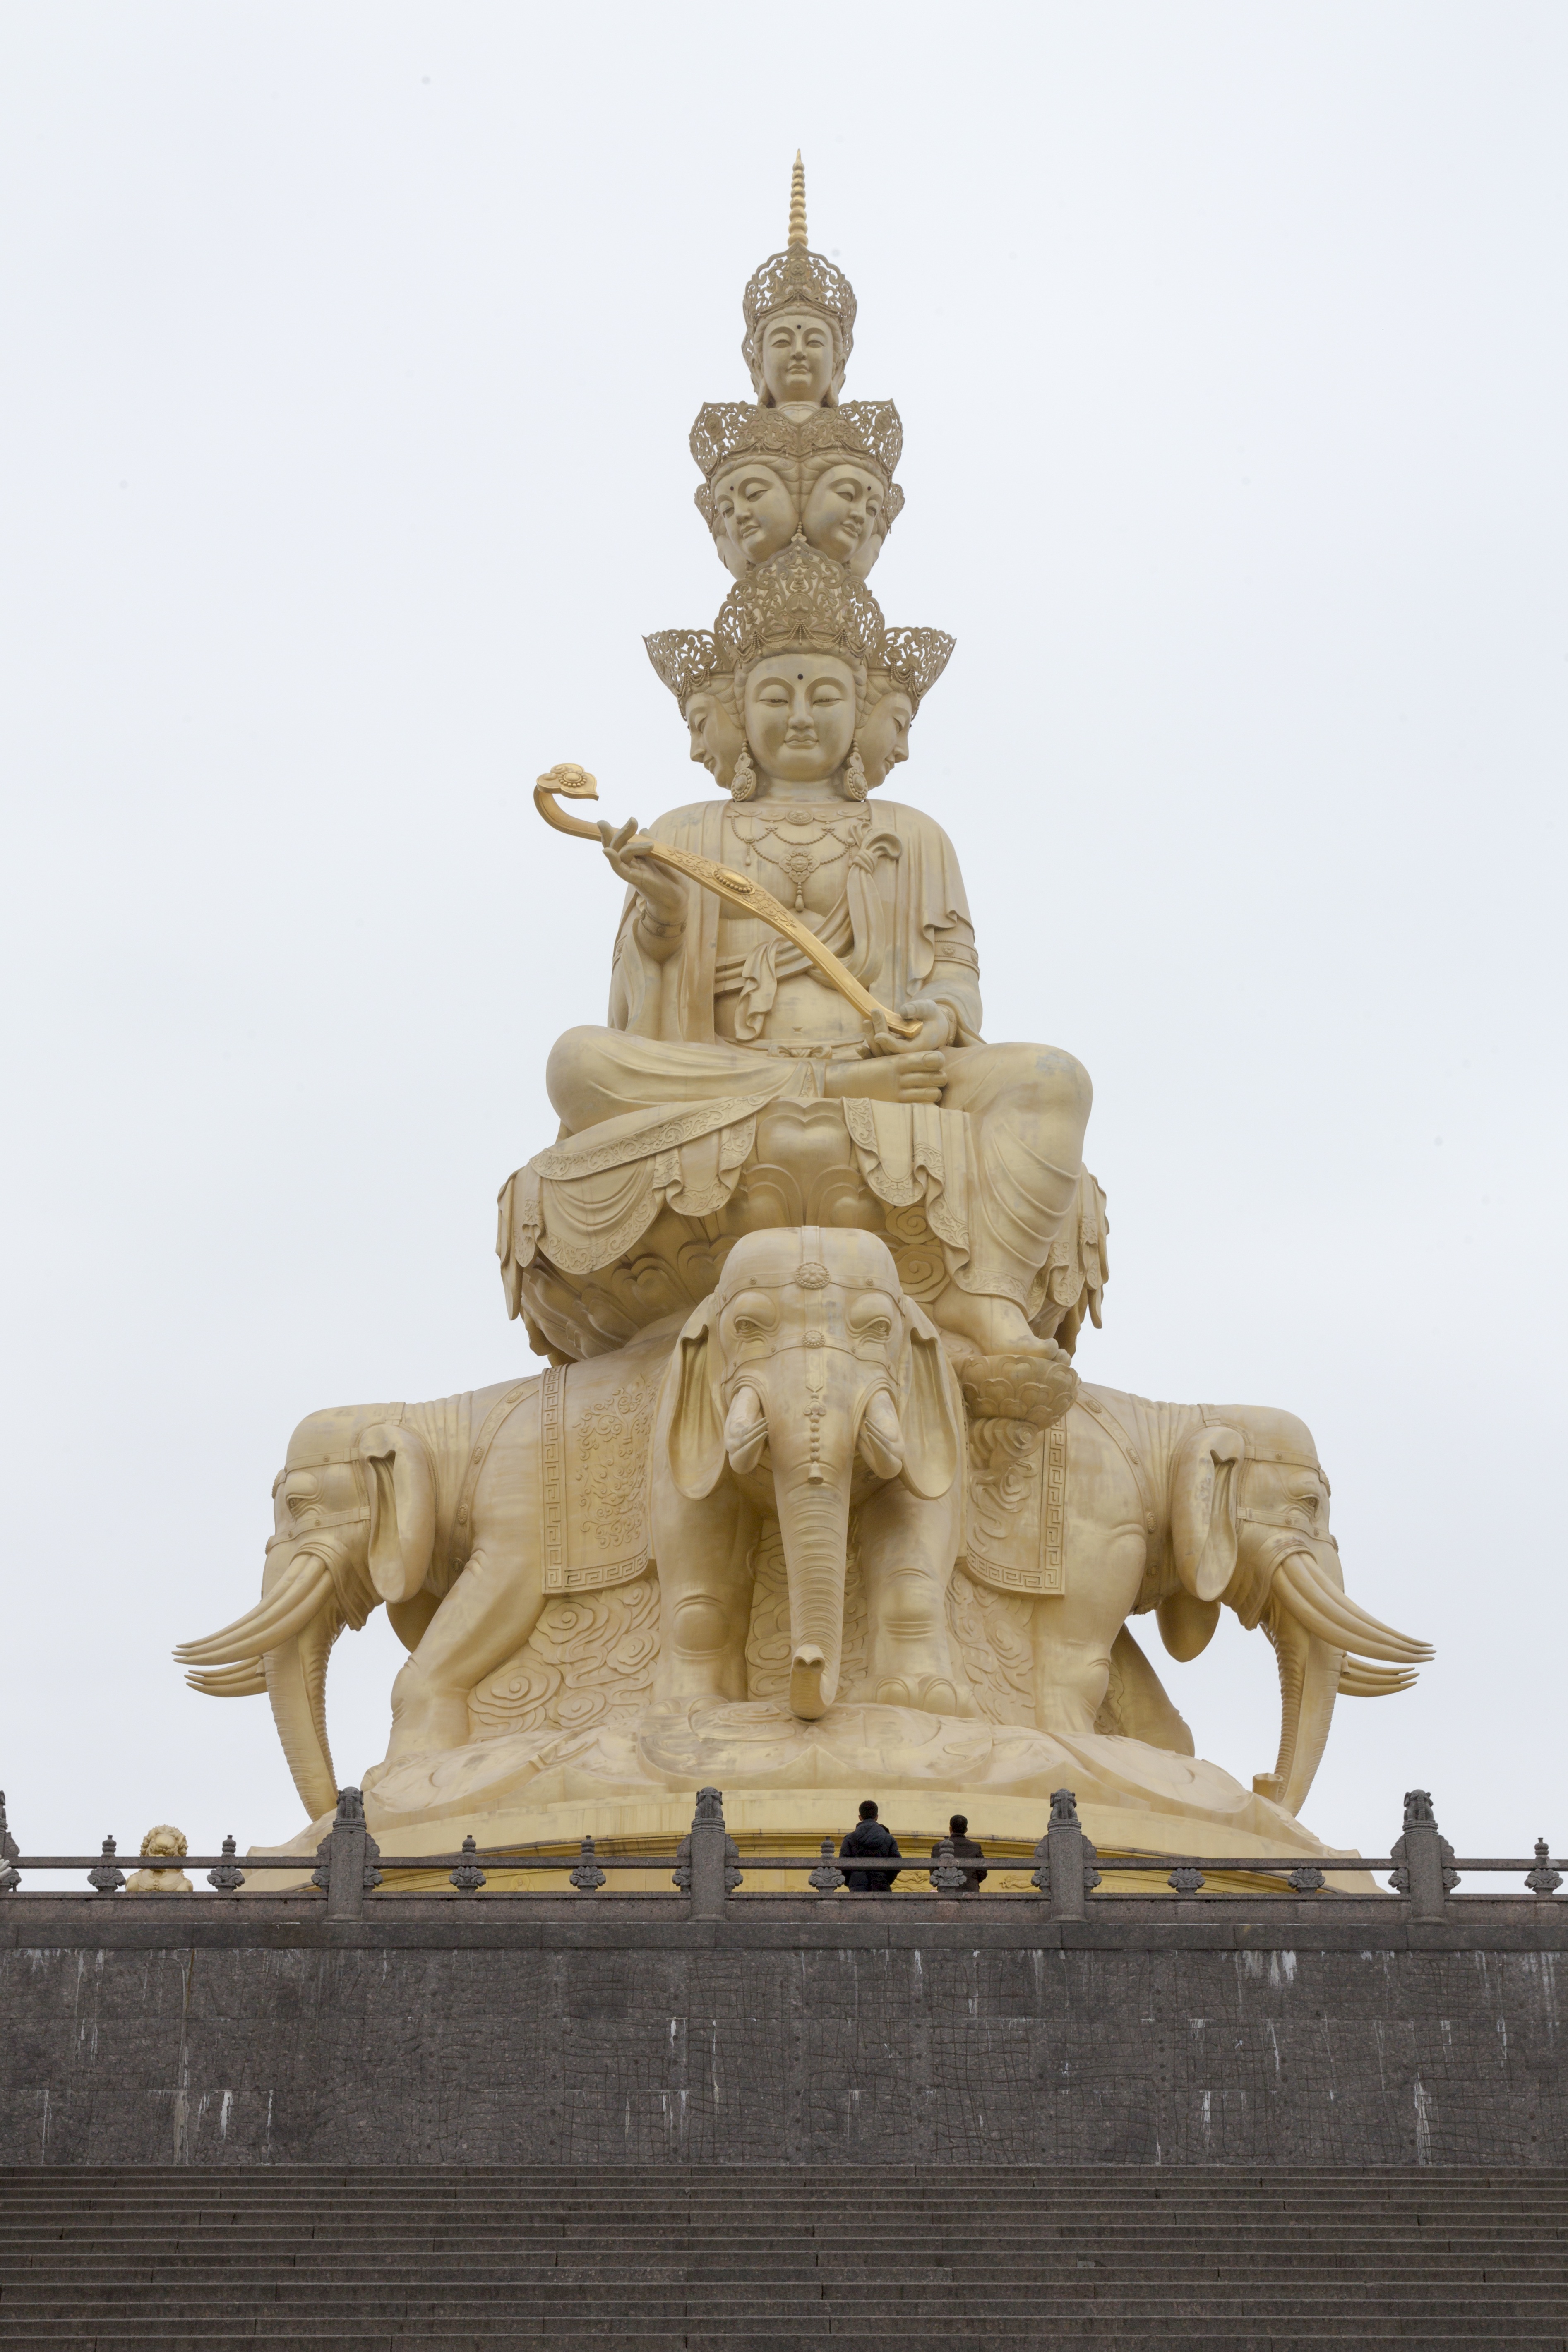
landscape, monument, statue, scenery, landmark, sculpture, art, temple, emeishan, hindu temple, ancient history, the golden dome